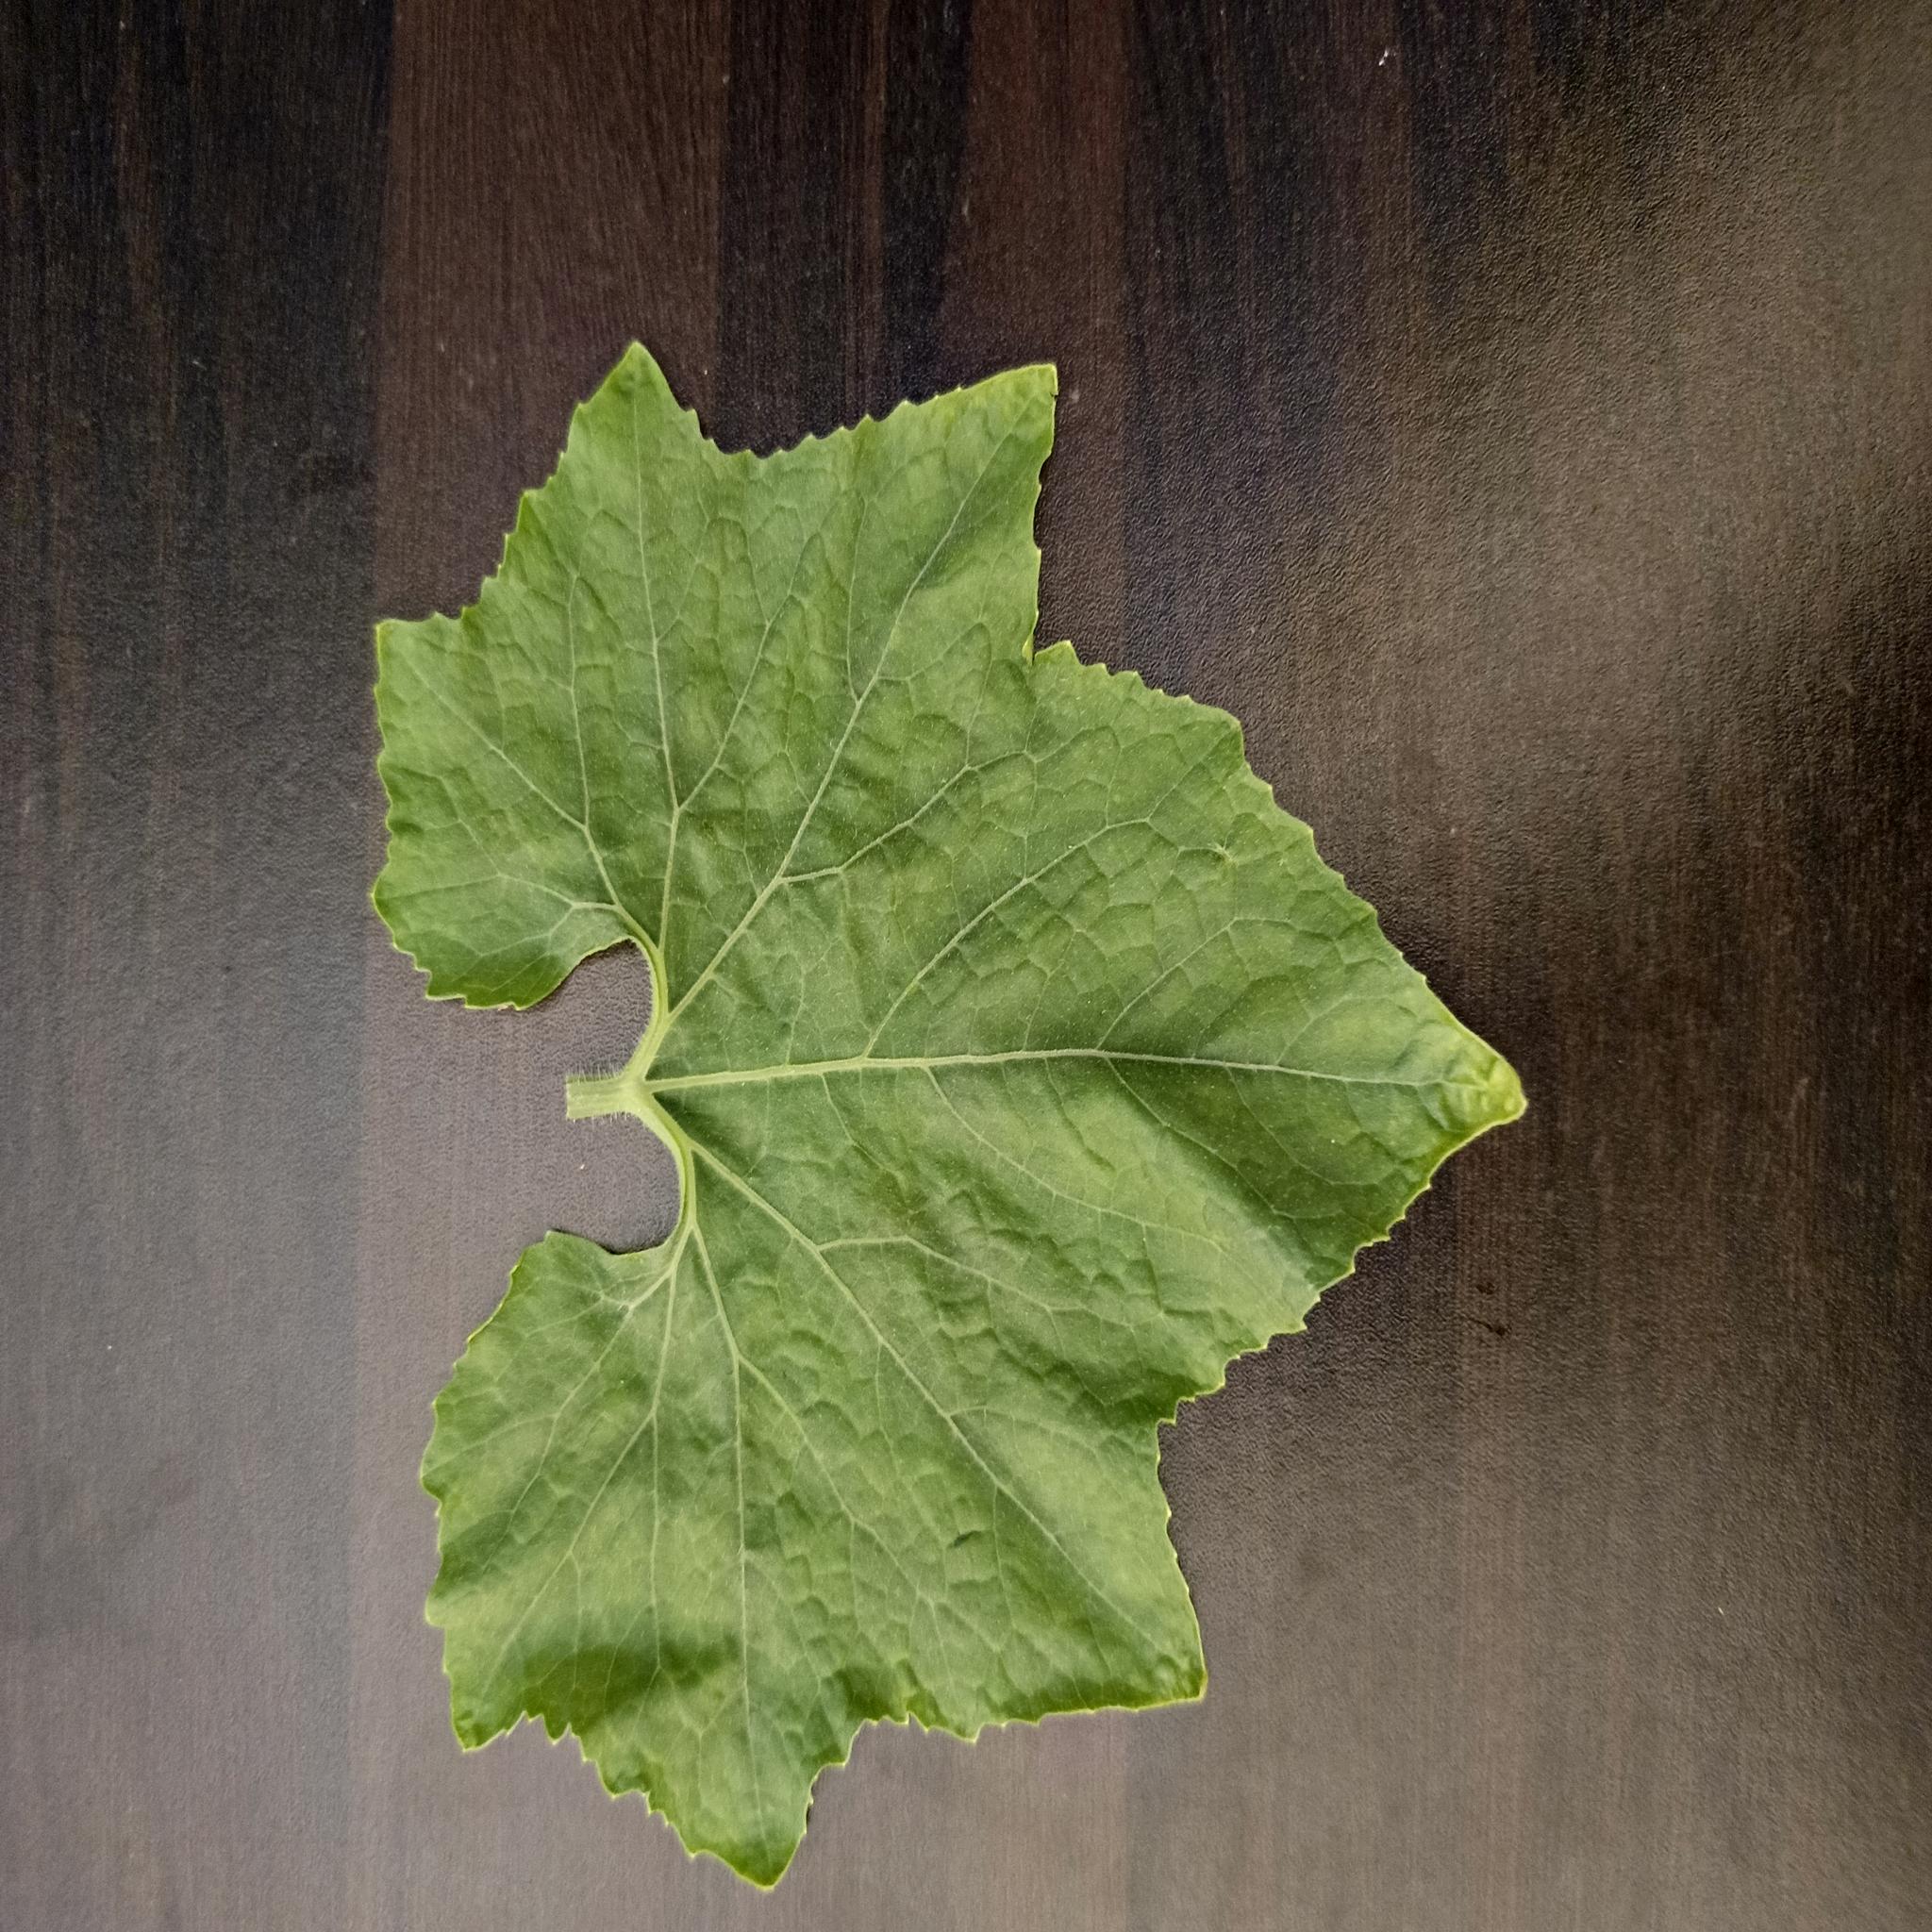
Label: Healthy